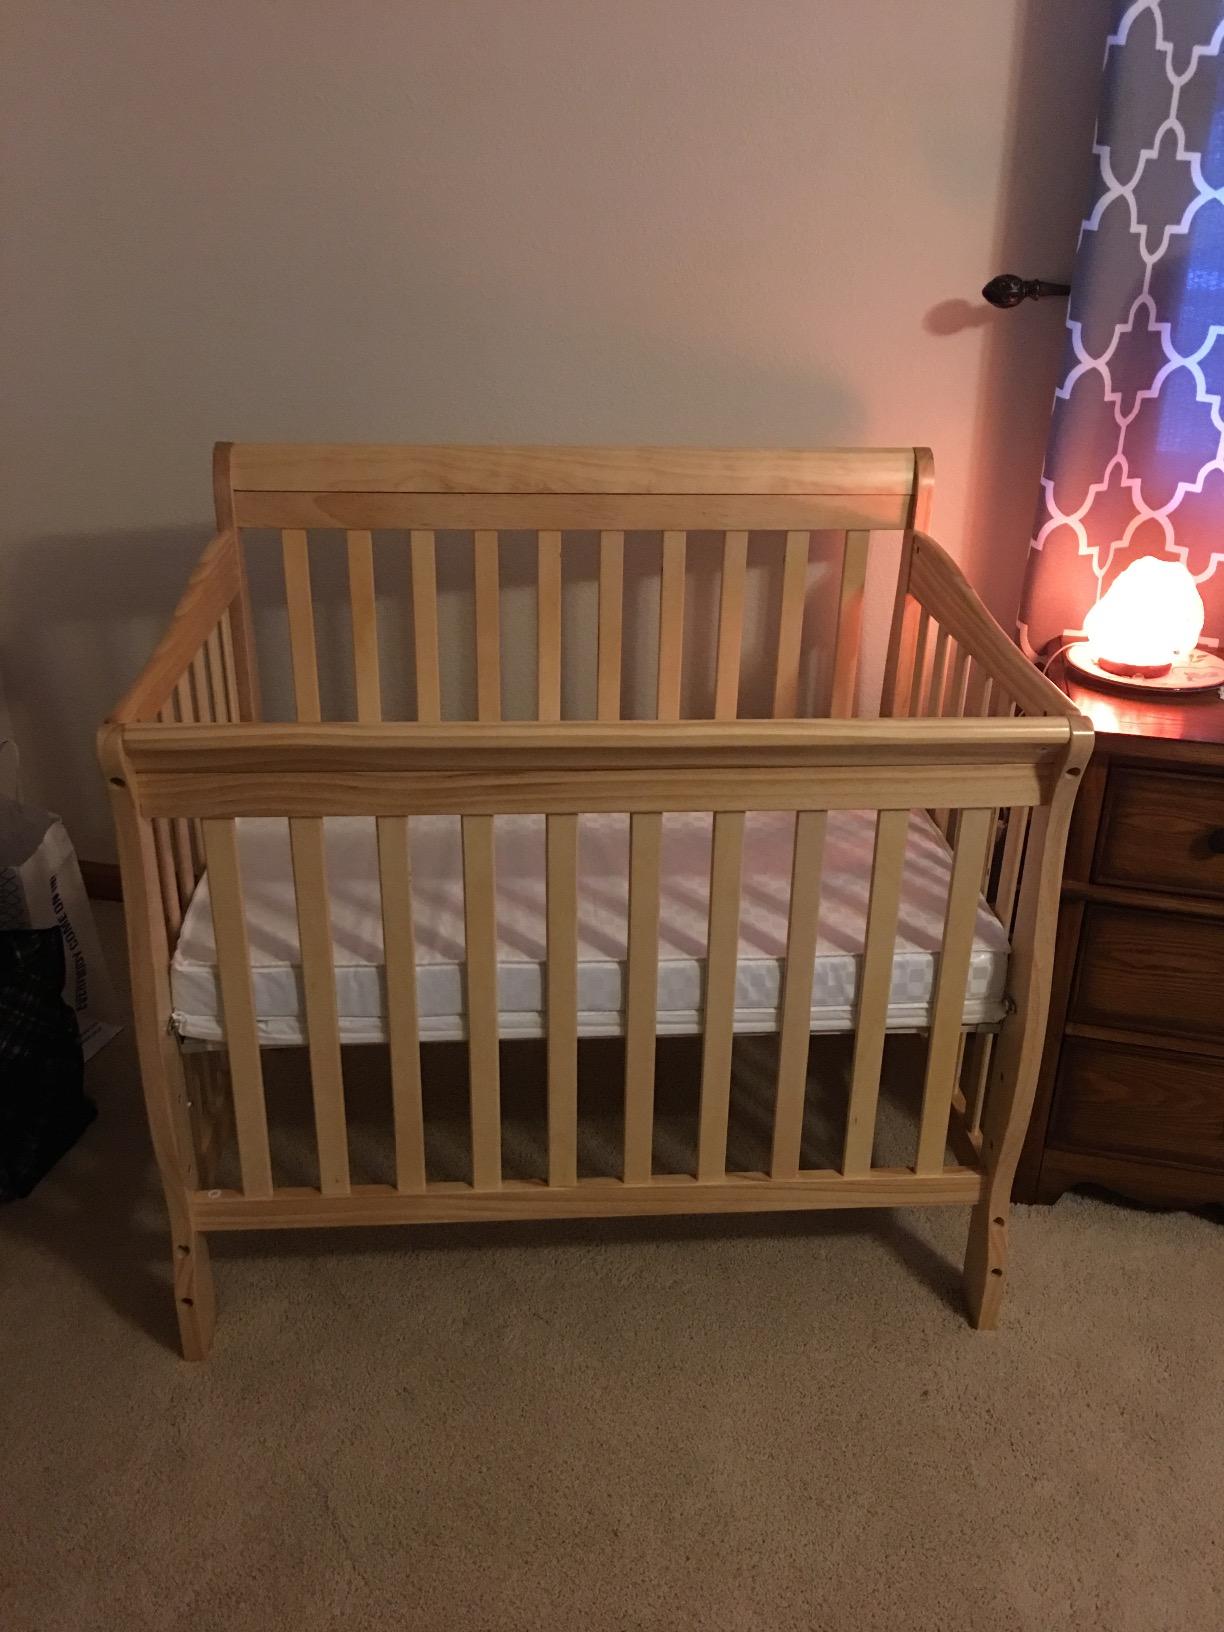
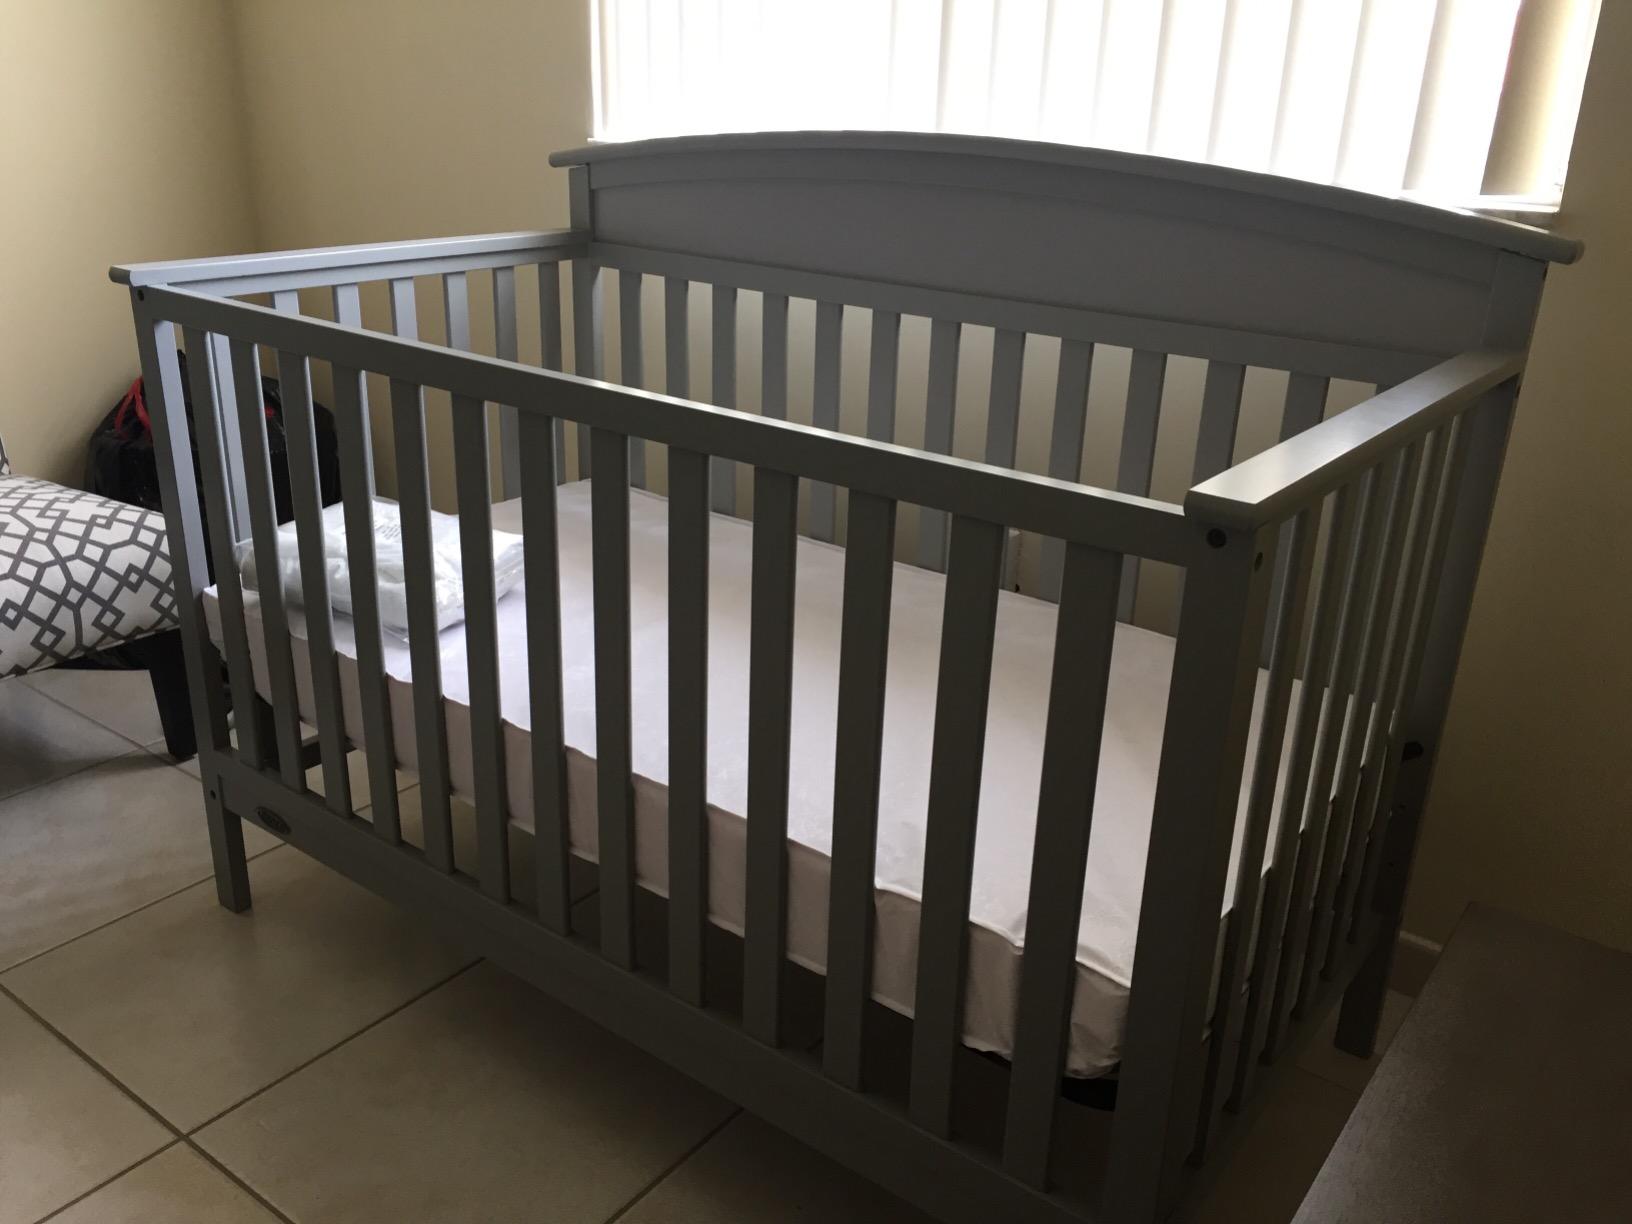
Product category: products_crib
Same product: no